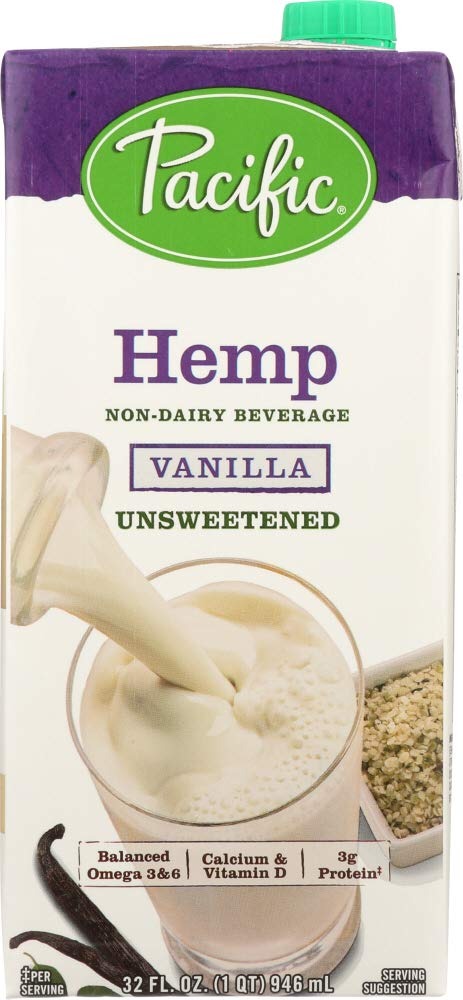
Item Name: Pacific Foods Hemp Milk Unswtnd Van
Value: 192.0
Unit: Fl Oz

Price: 14